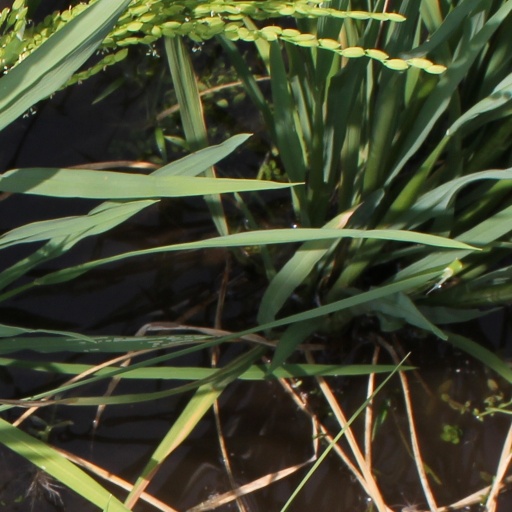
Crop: rice